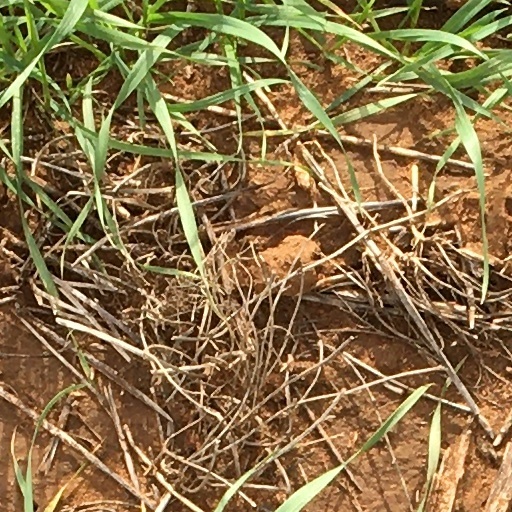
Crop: wheat